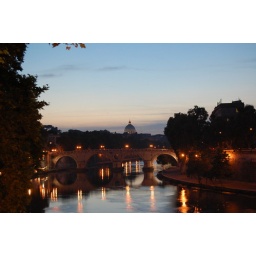
The Tiber, St Peter's in the distance. No tripod so the bridge wall was useful.